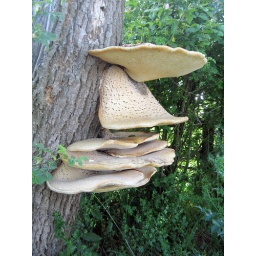
Fine example of tree fungi spotted near Calthwaite, Cumberland.